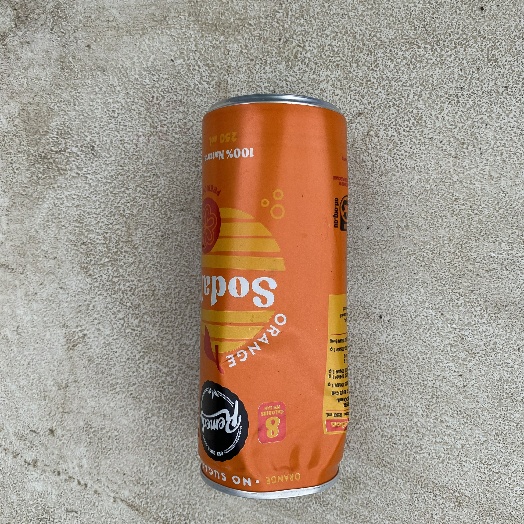
Label: Metal